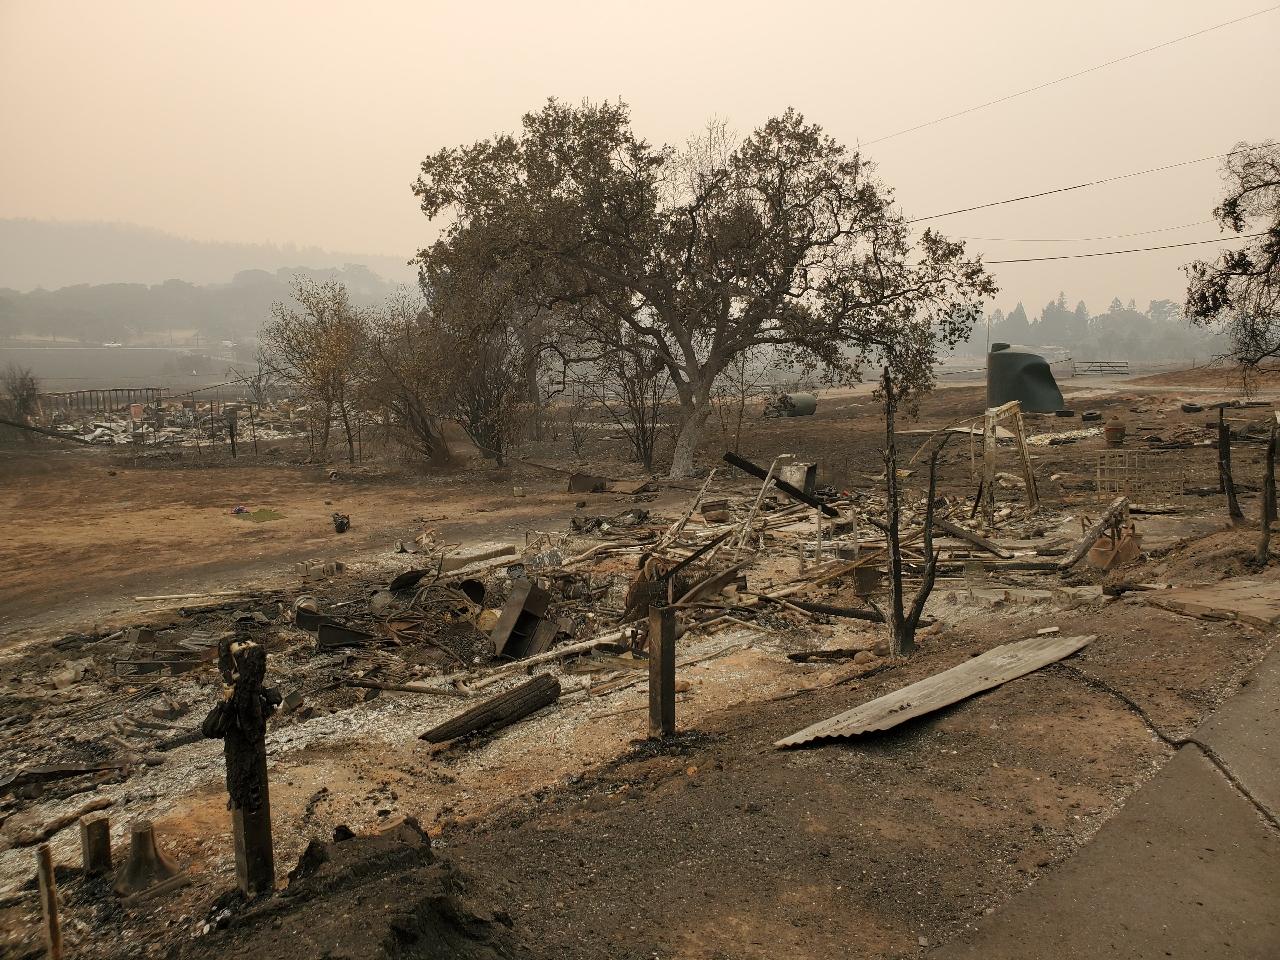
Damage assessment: destroyed